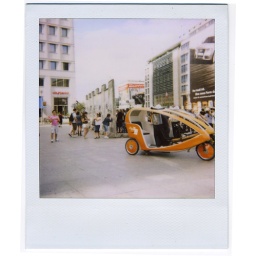
Part of the original Berlin wall in the heart of the city...a bike pedi-cab nearby.